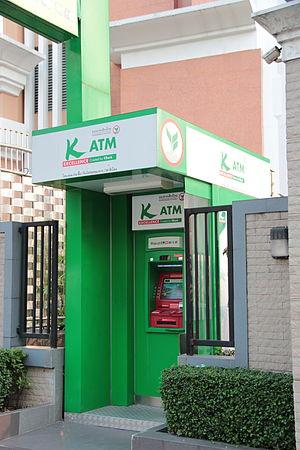
Distributeur automatique de billets de la Kasikornbank. Thanon Petchaburi (près du Pantip Plaza), Bangkok.